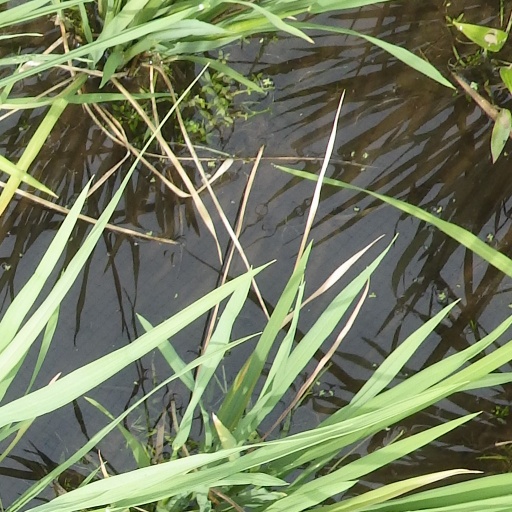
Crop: rice